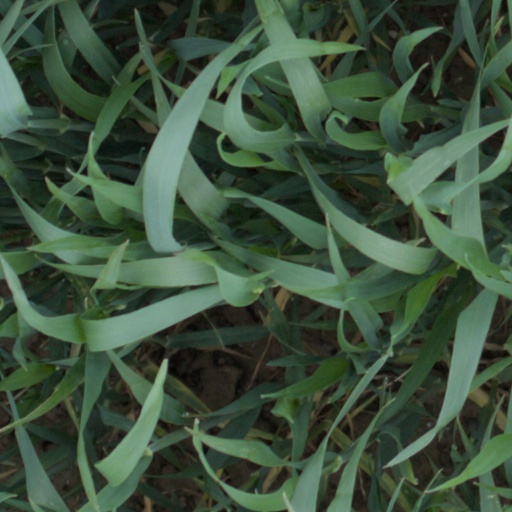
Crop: wheat